Hans Daae

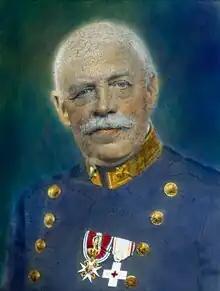

Hans Daae (15 October 1865 – 10 December 1926) was a Norwegian physician, military officer and sports official.